PBS News Hour

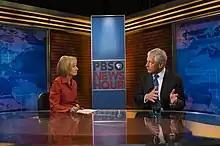
Judy Woodruff interviewing US Secretary of Defense Chuck Hagel on September 18, 2013

On August 6, 2013, Gwen Ifill and Judy Woodruff were named co-anchors and co-managing editors of the "NewsHour". They shared anchor duties on the Monday through Thursday editions, with Woodruff anchoring solo on Fridays due to Ifill's duties as host of the political discussion program "Washington Week," which was also produced Friday evenings.